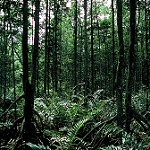
Label: forest